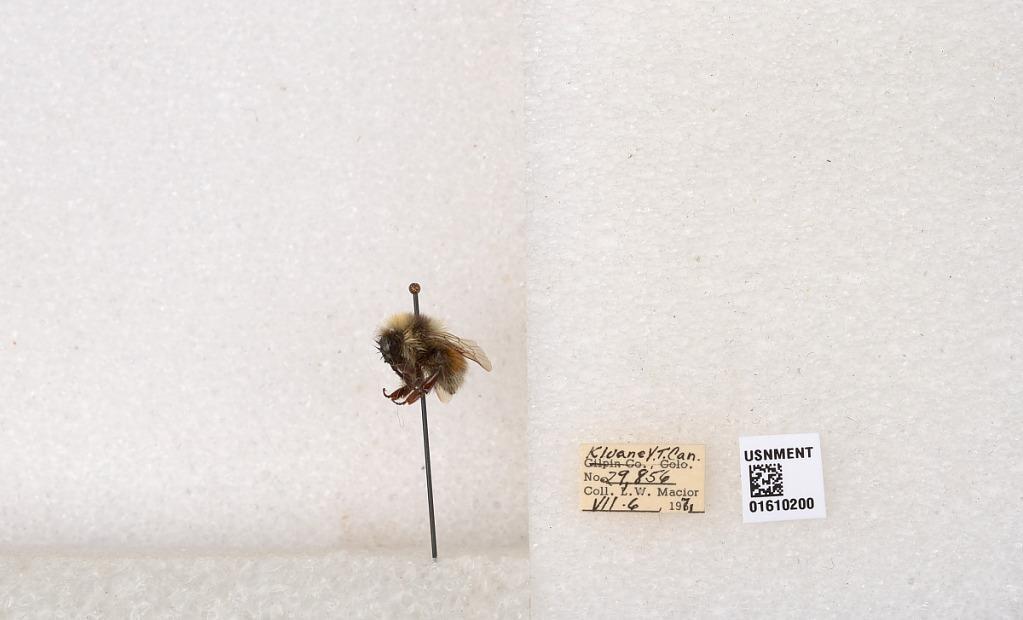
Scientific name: Bombus (Pyrobombus) sylvicola Kirby
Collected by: L. Macior
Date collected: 1971-7-6
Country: Canada
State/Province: Yukon Territory
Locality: Kluane National Park and Reserve
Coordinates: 60.7493, -139.504